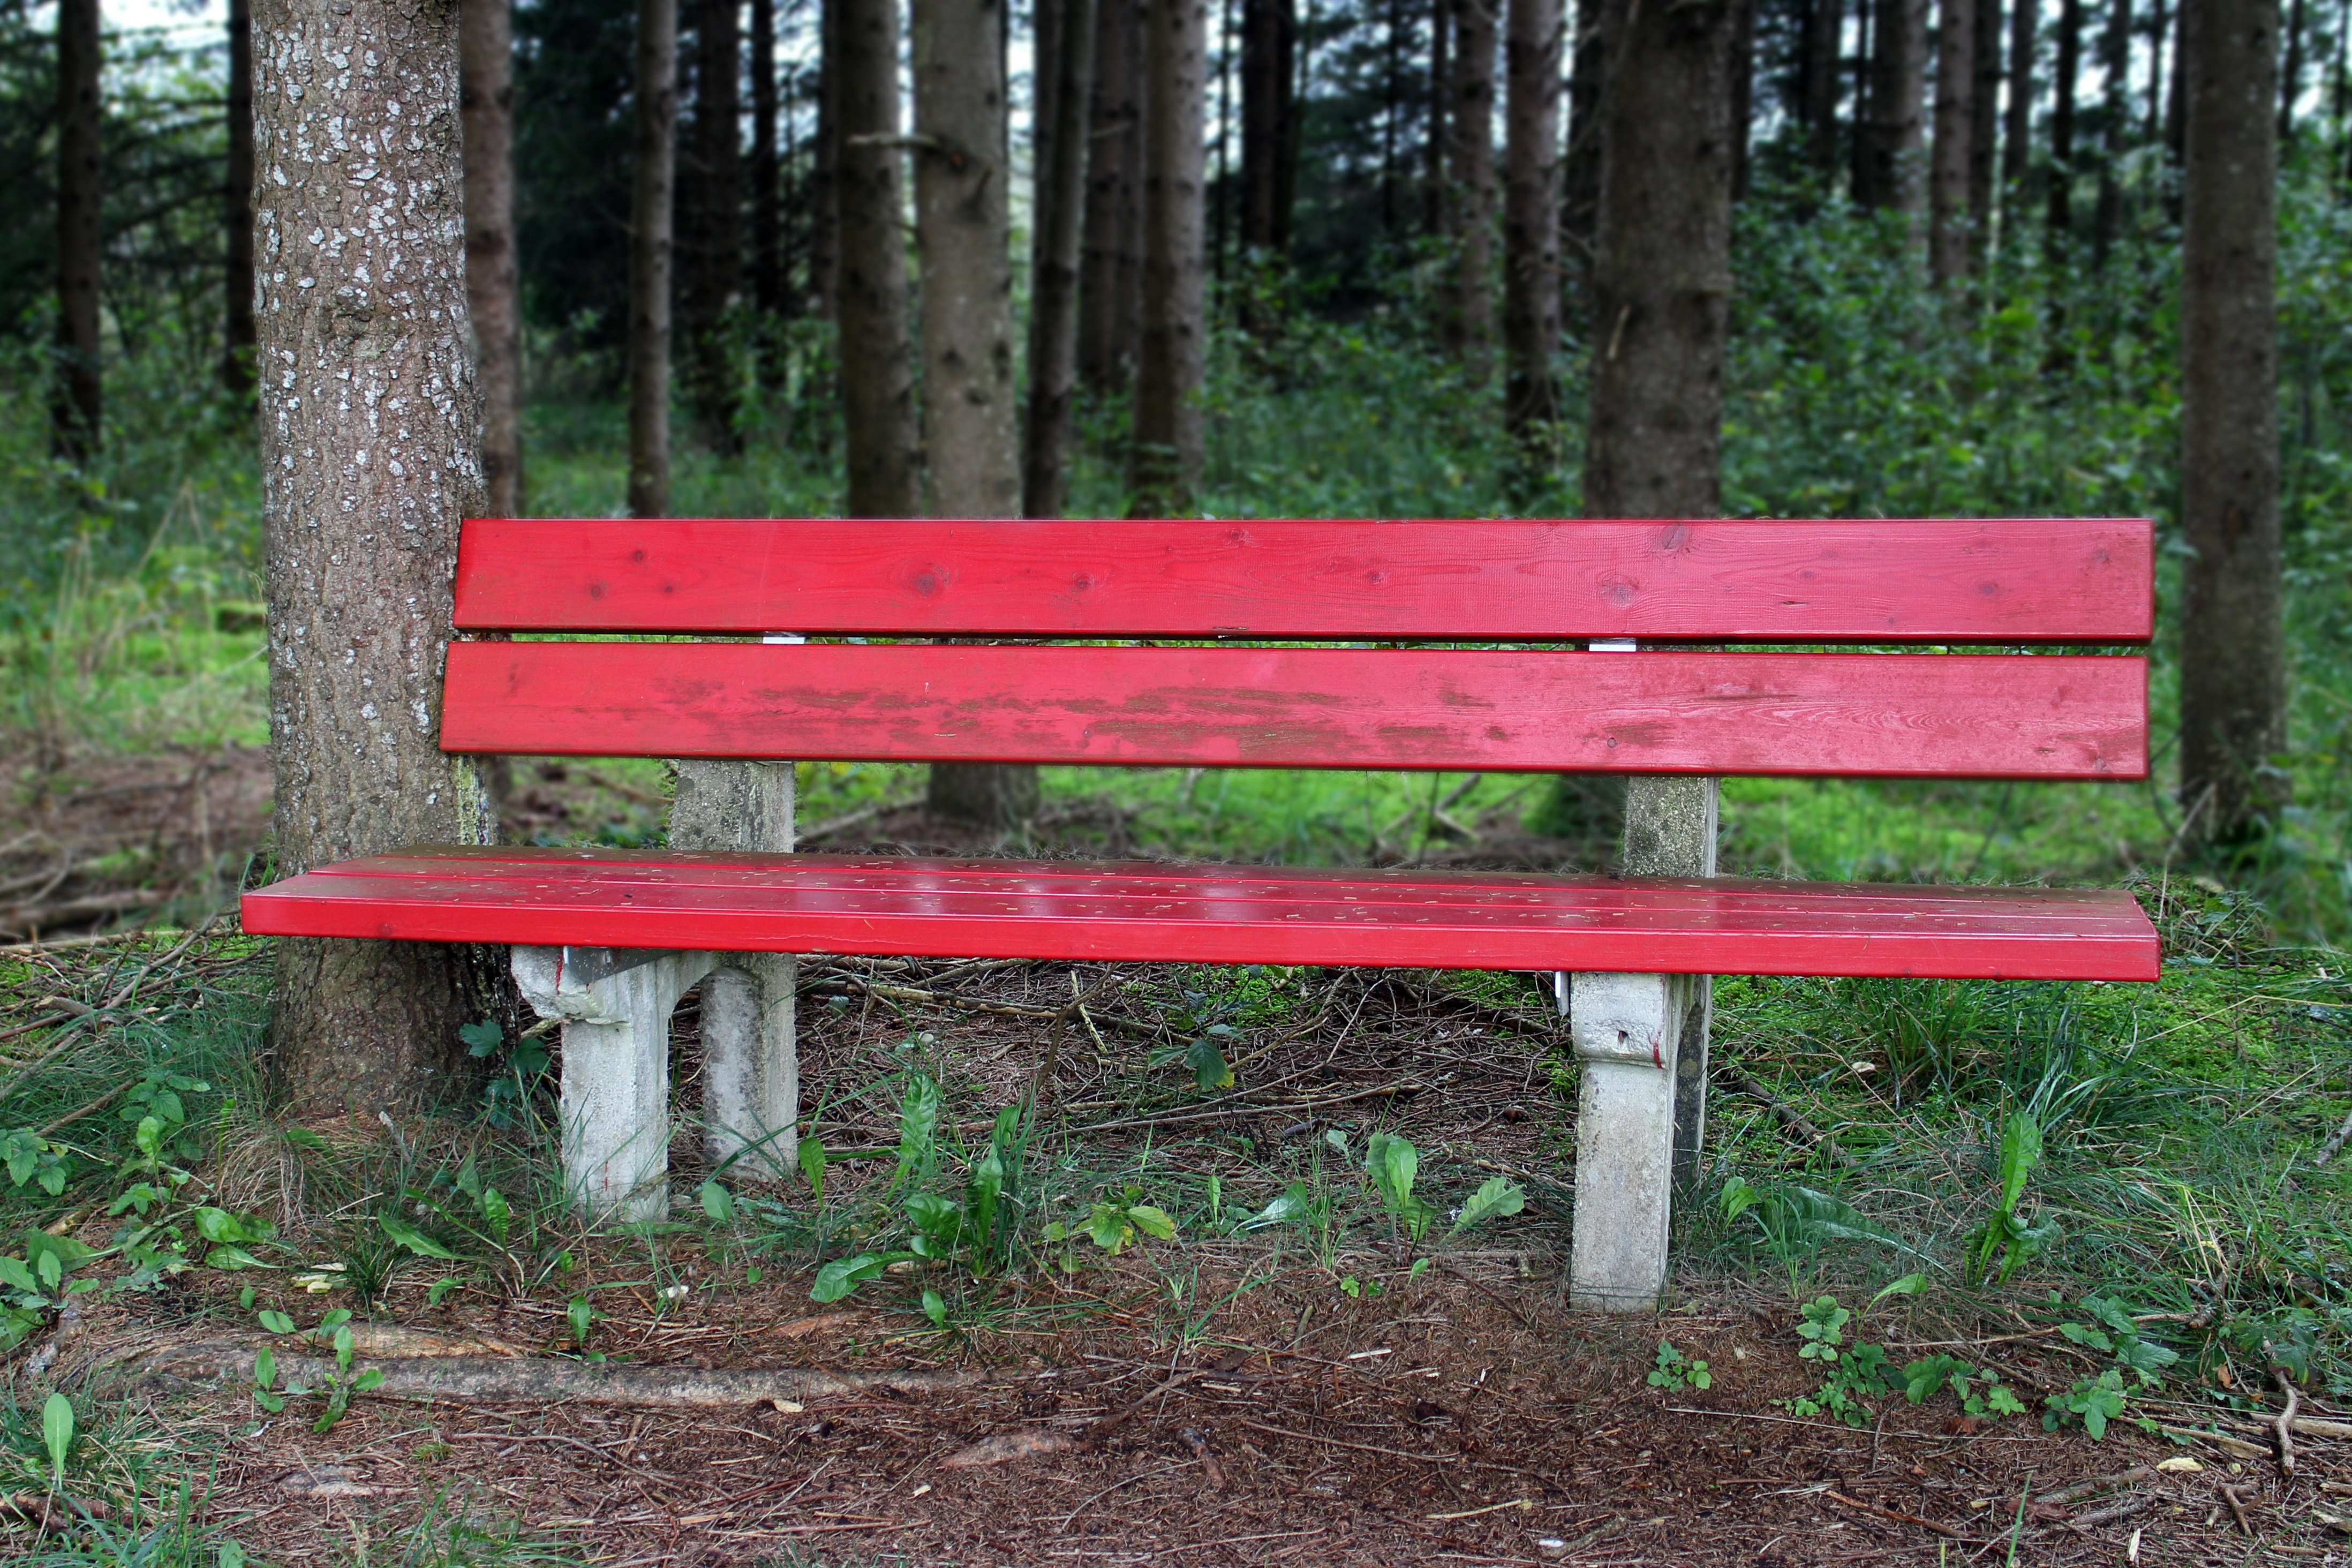
table, nature, forest, wood, bench, seat, relax, rest, furniture, sit, bank, break, out, woodland, click, rest pause